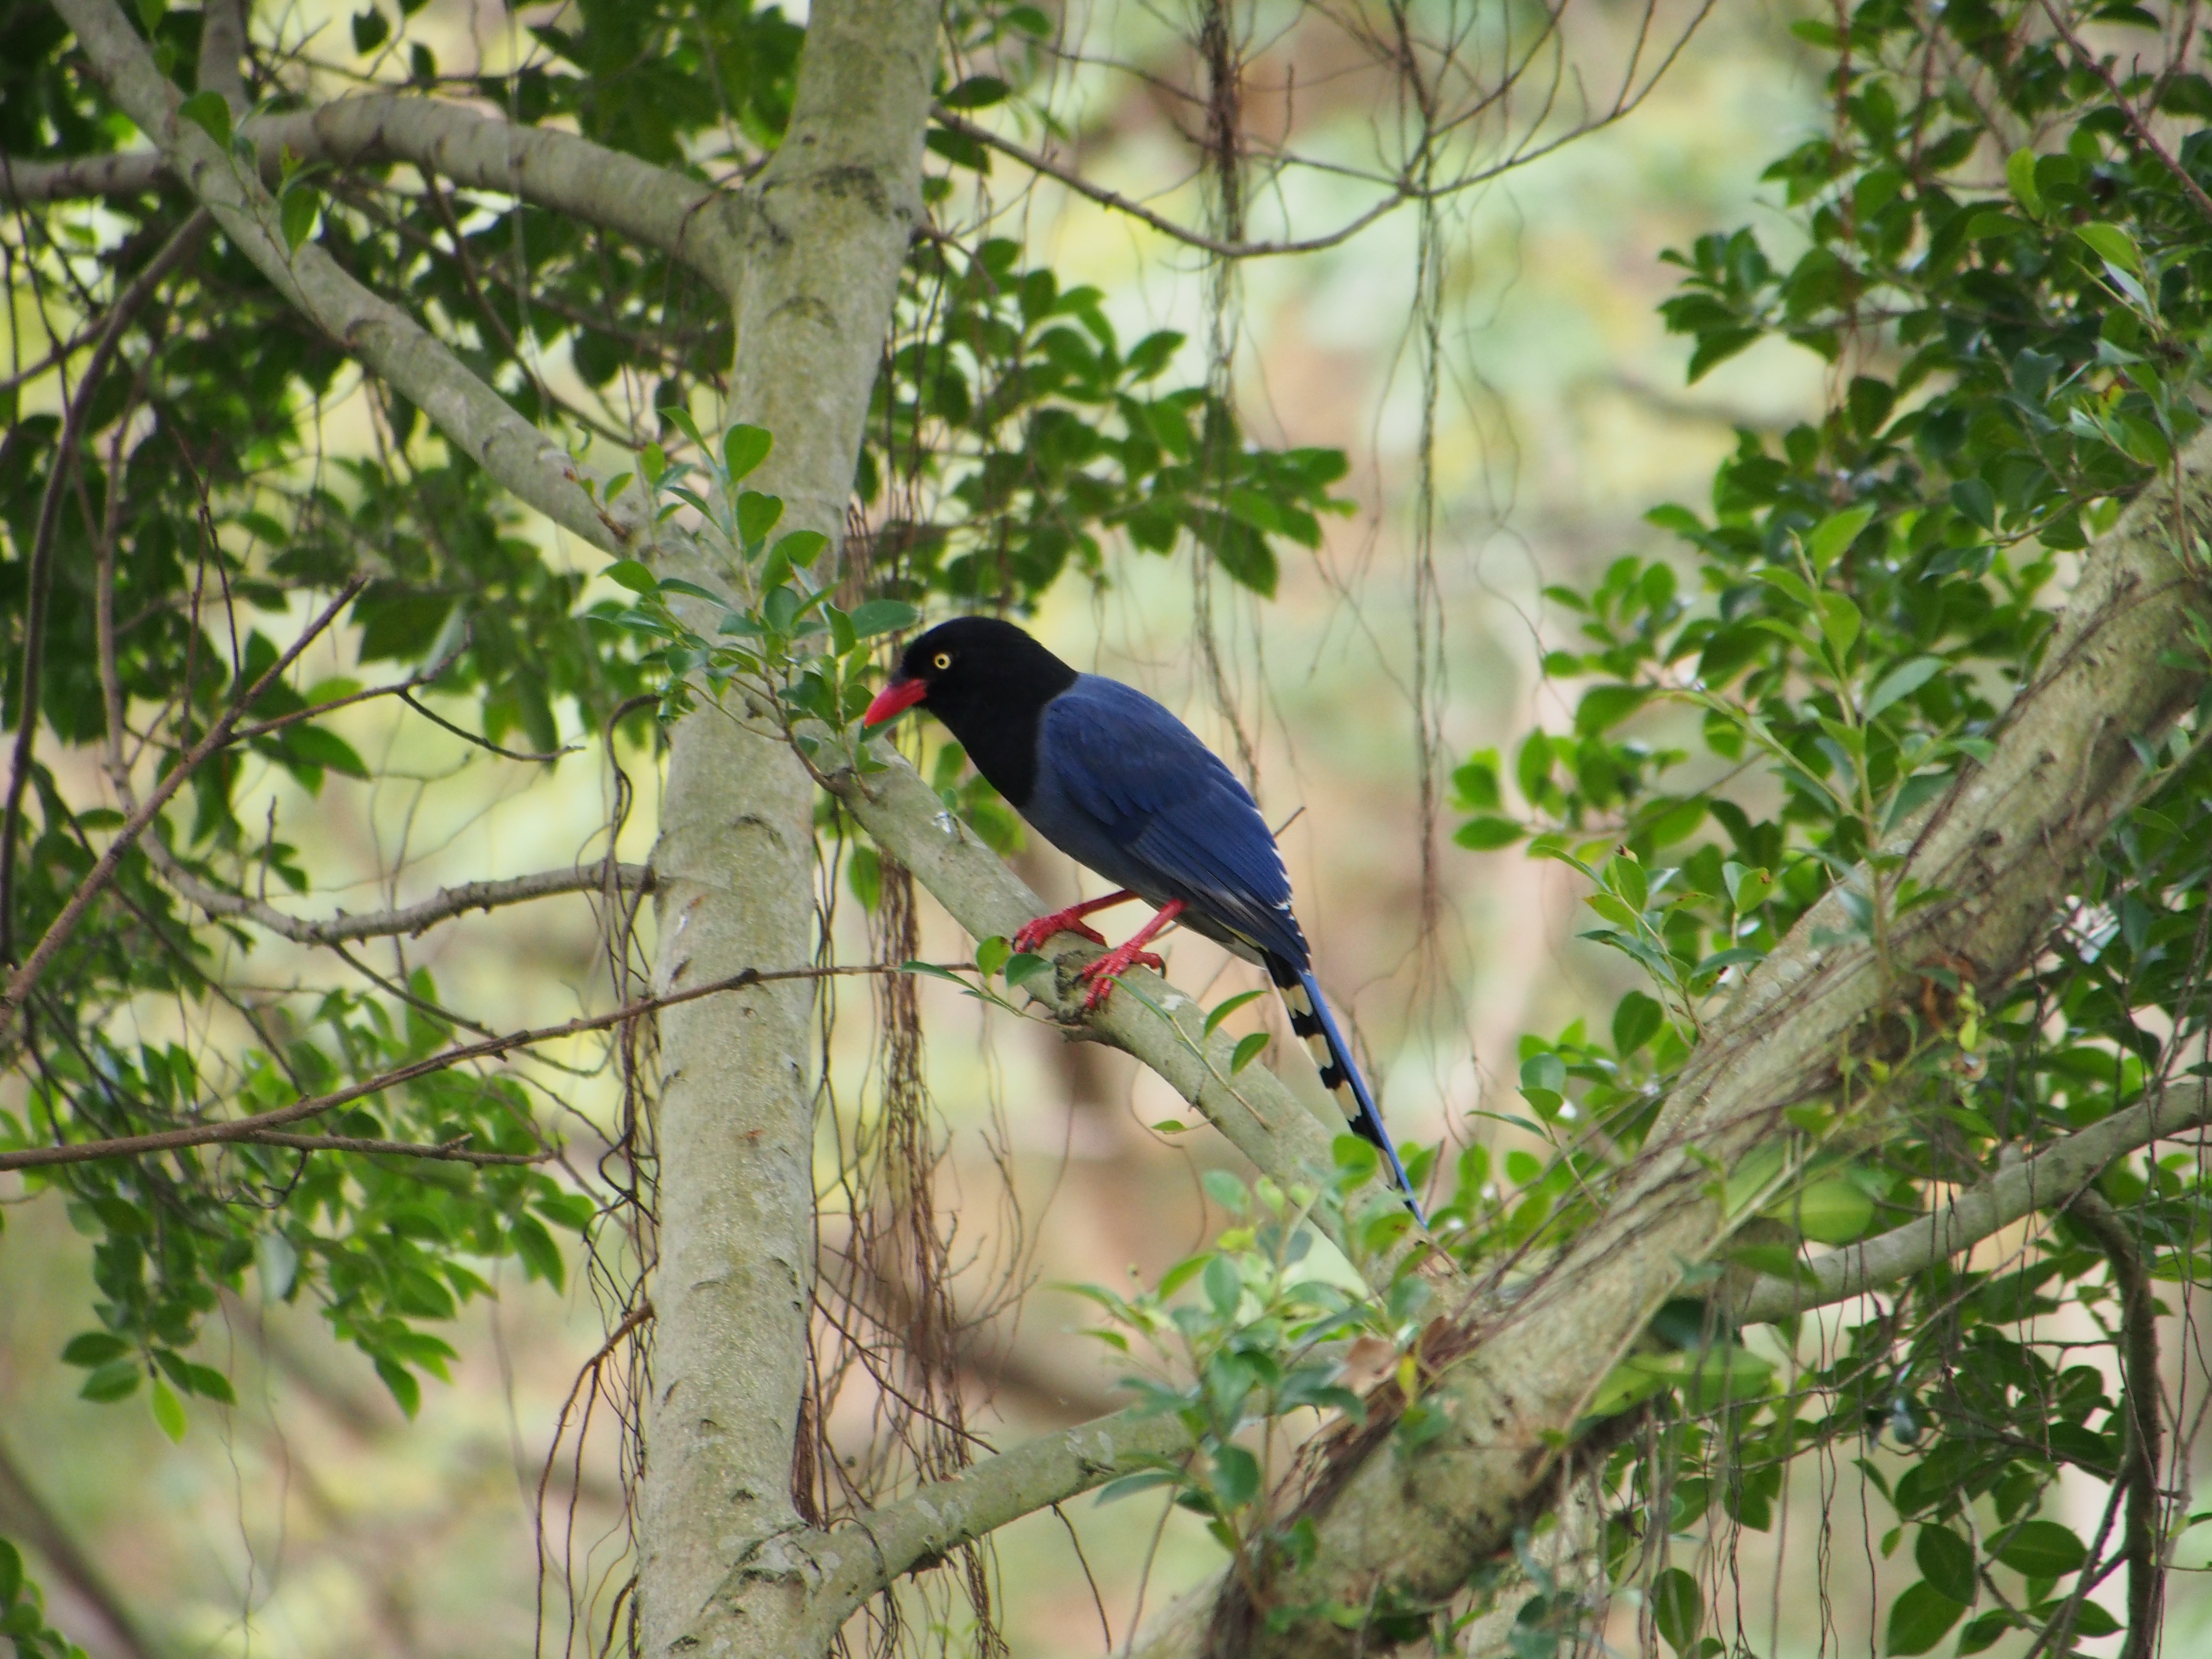
branch, bird, wildlife, jungle, fauna, rainforest, vertebrate, south park, blue magpie, perching bird